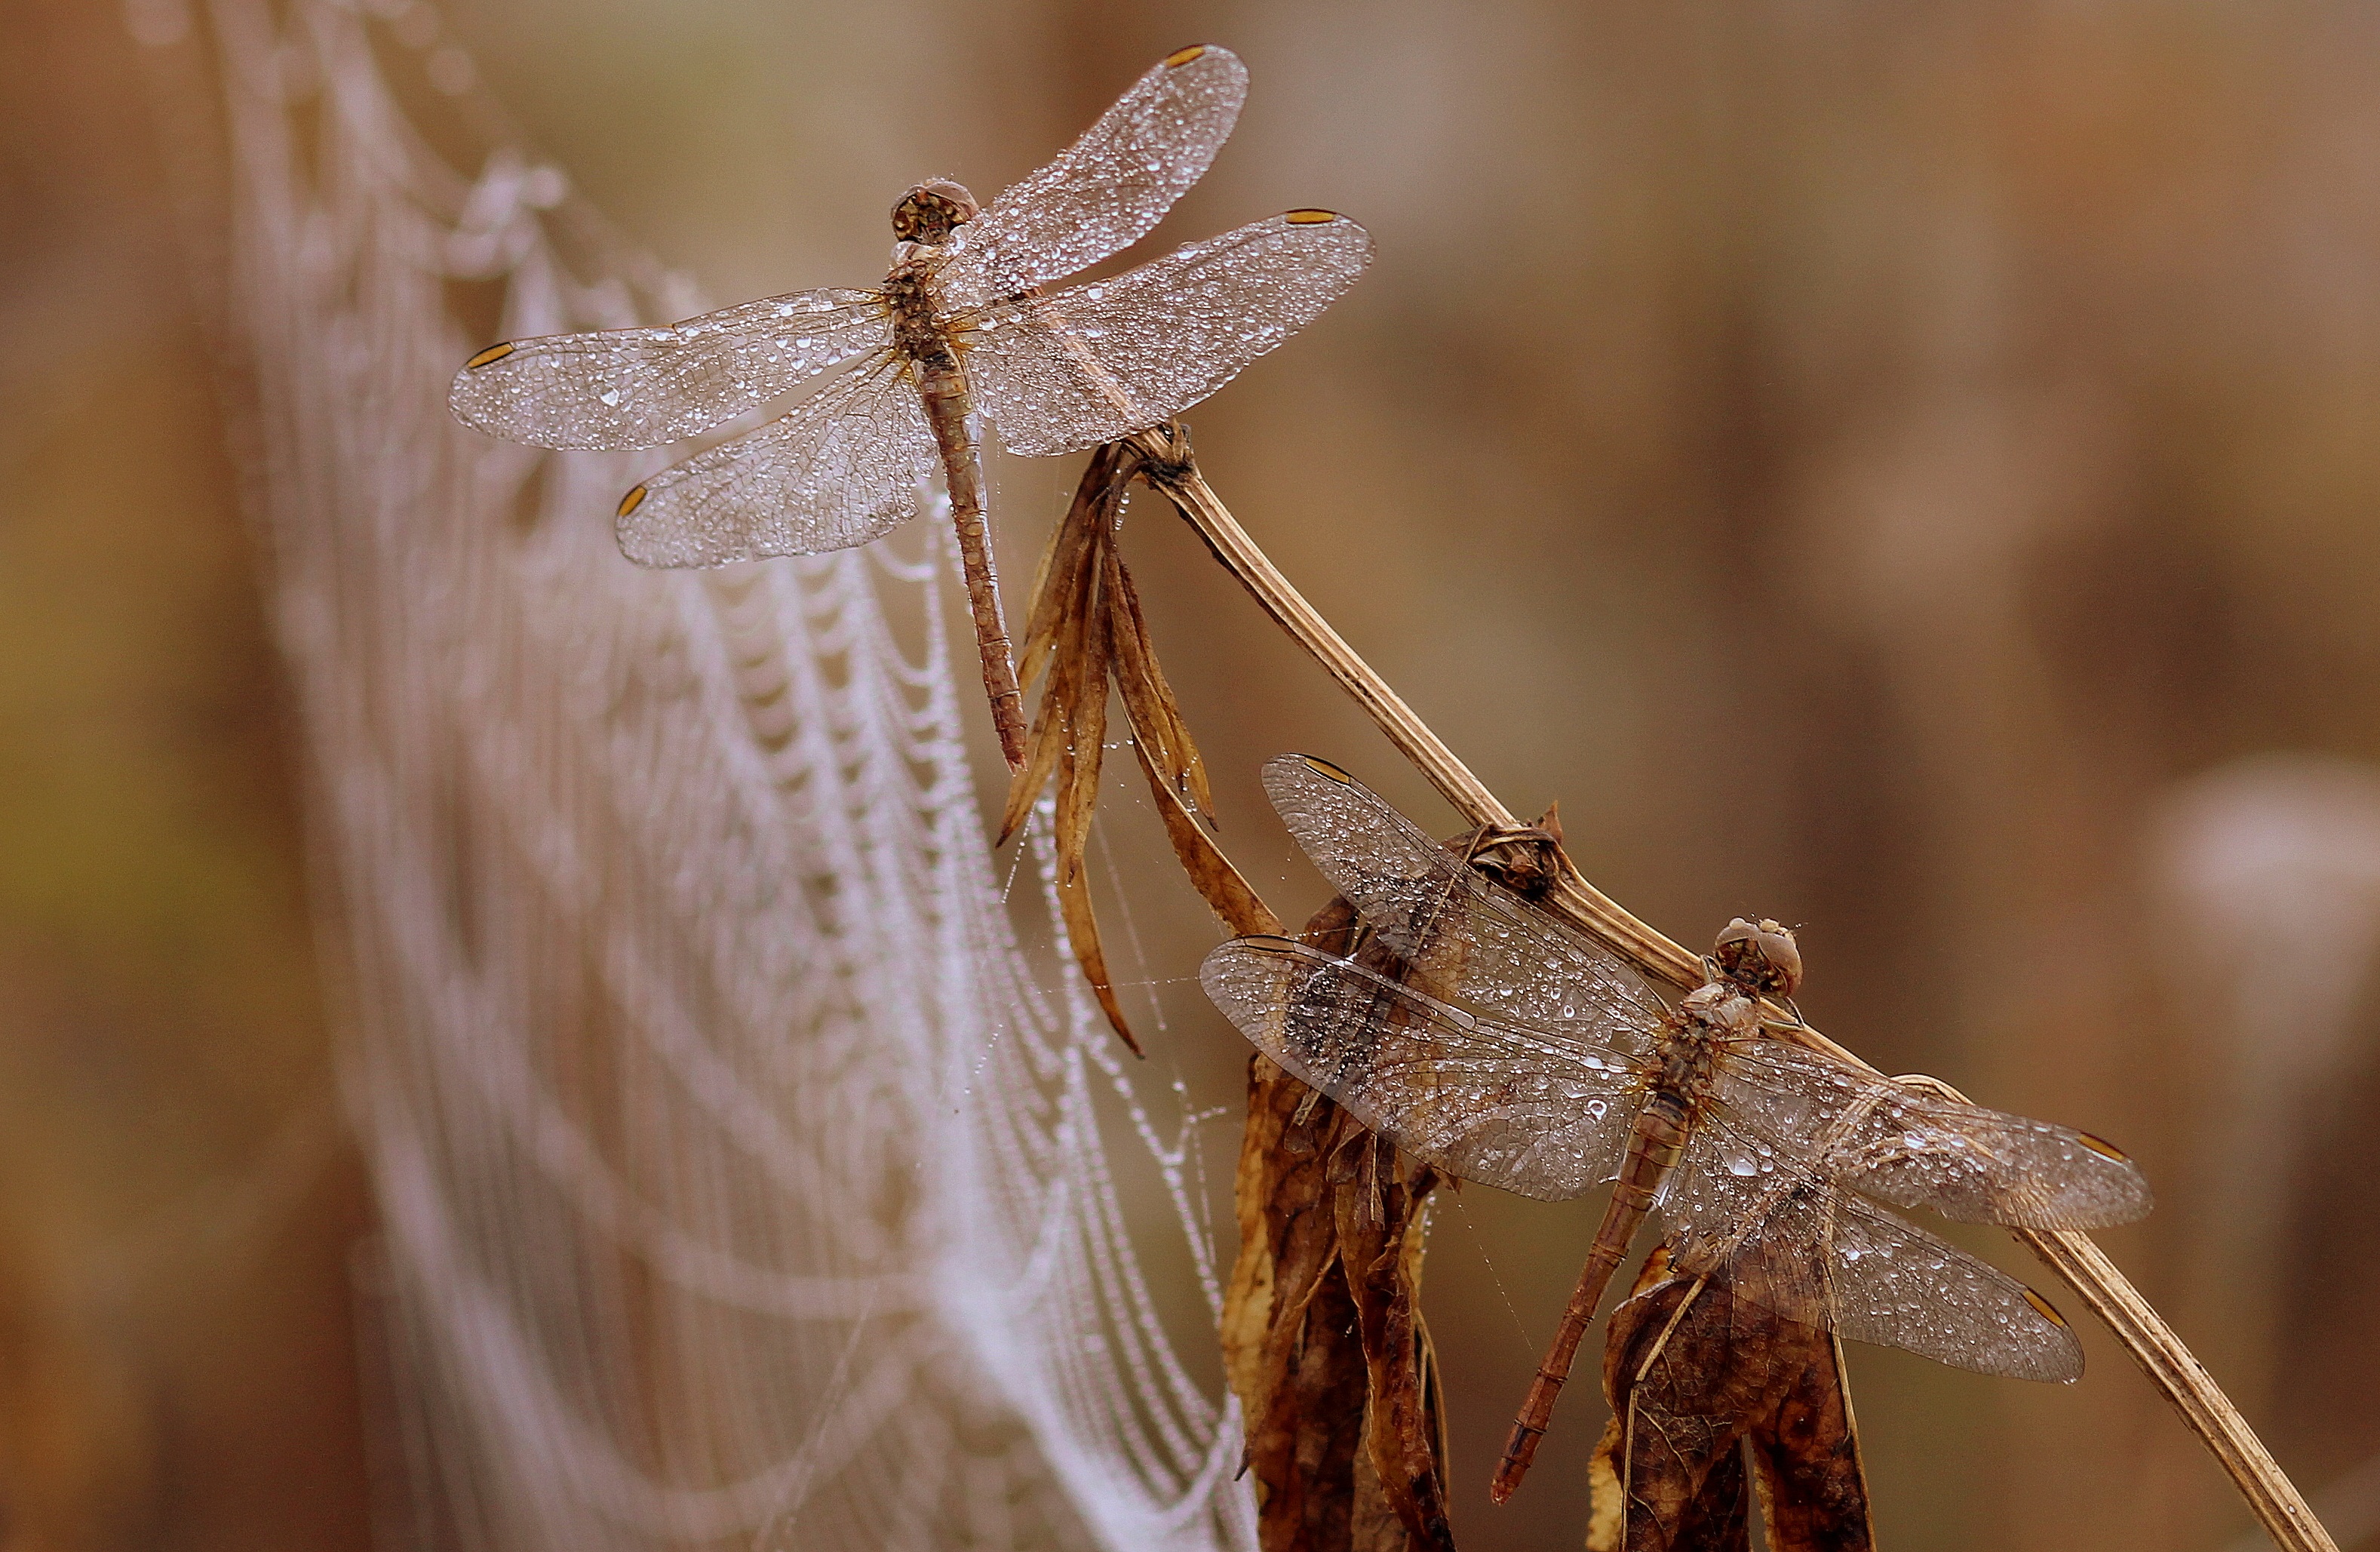
nature, dew, wing, photography, morning, wildlife, insect, fauna, invertebrate, spider web, close up, dragonfly, drops, insecta, macro photography, arthropod, dragonflies and damseflies